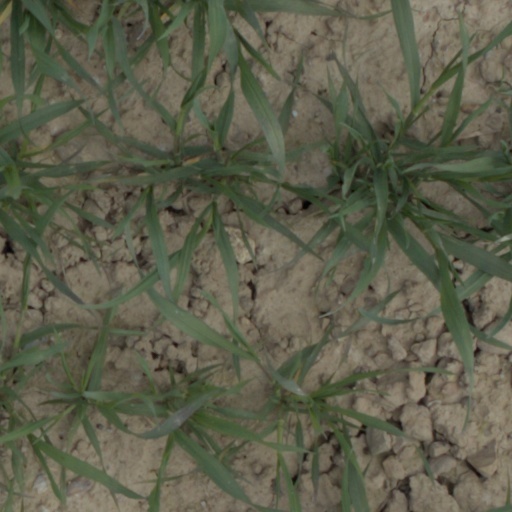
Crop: wheat